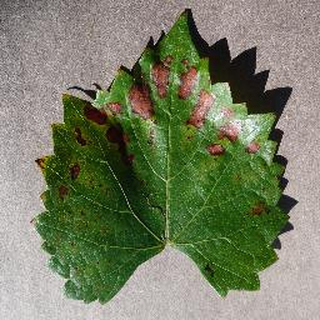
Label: grape_esca_black_measles